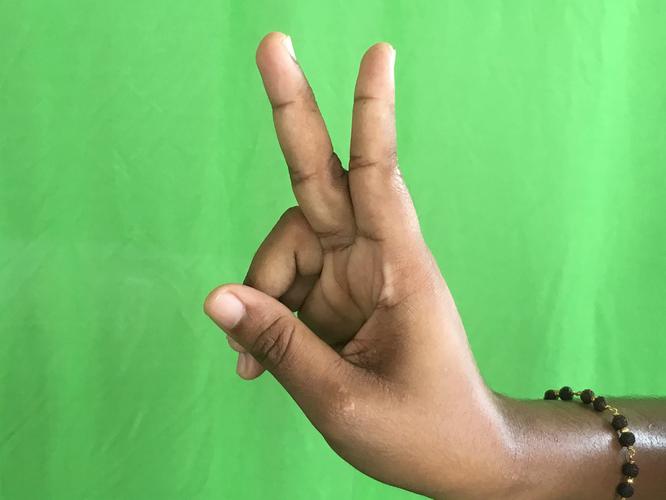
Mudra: Katrimukha
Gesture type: single_hand